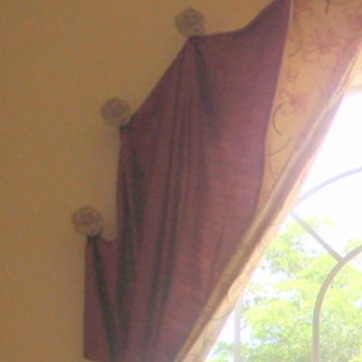
Material: fabric